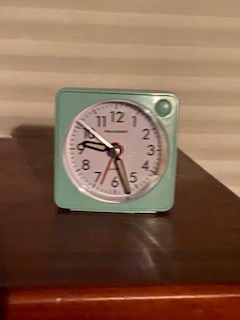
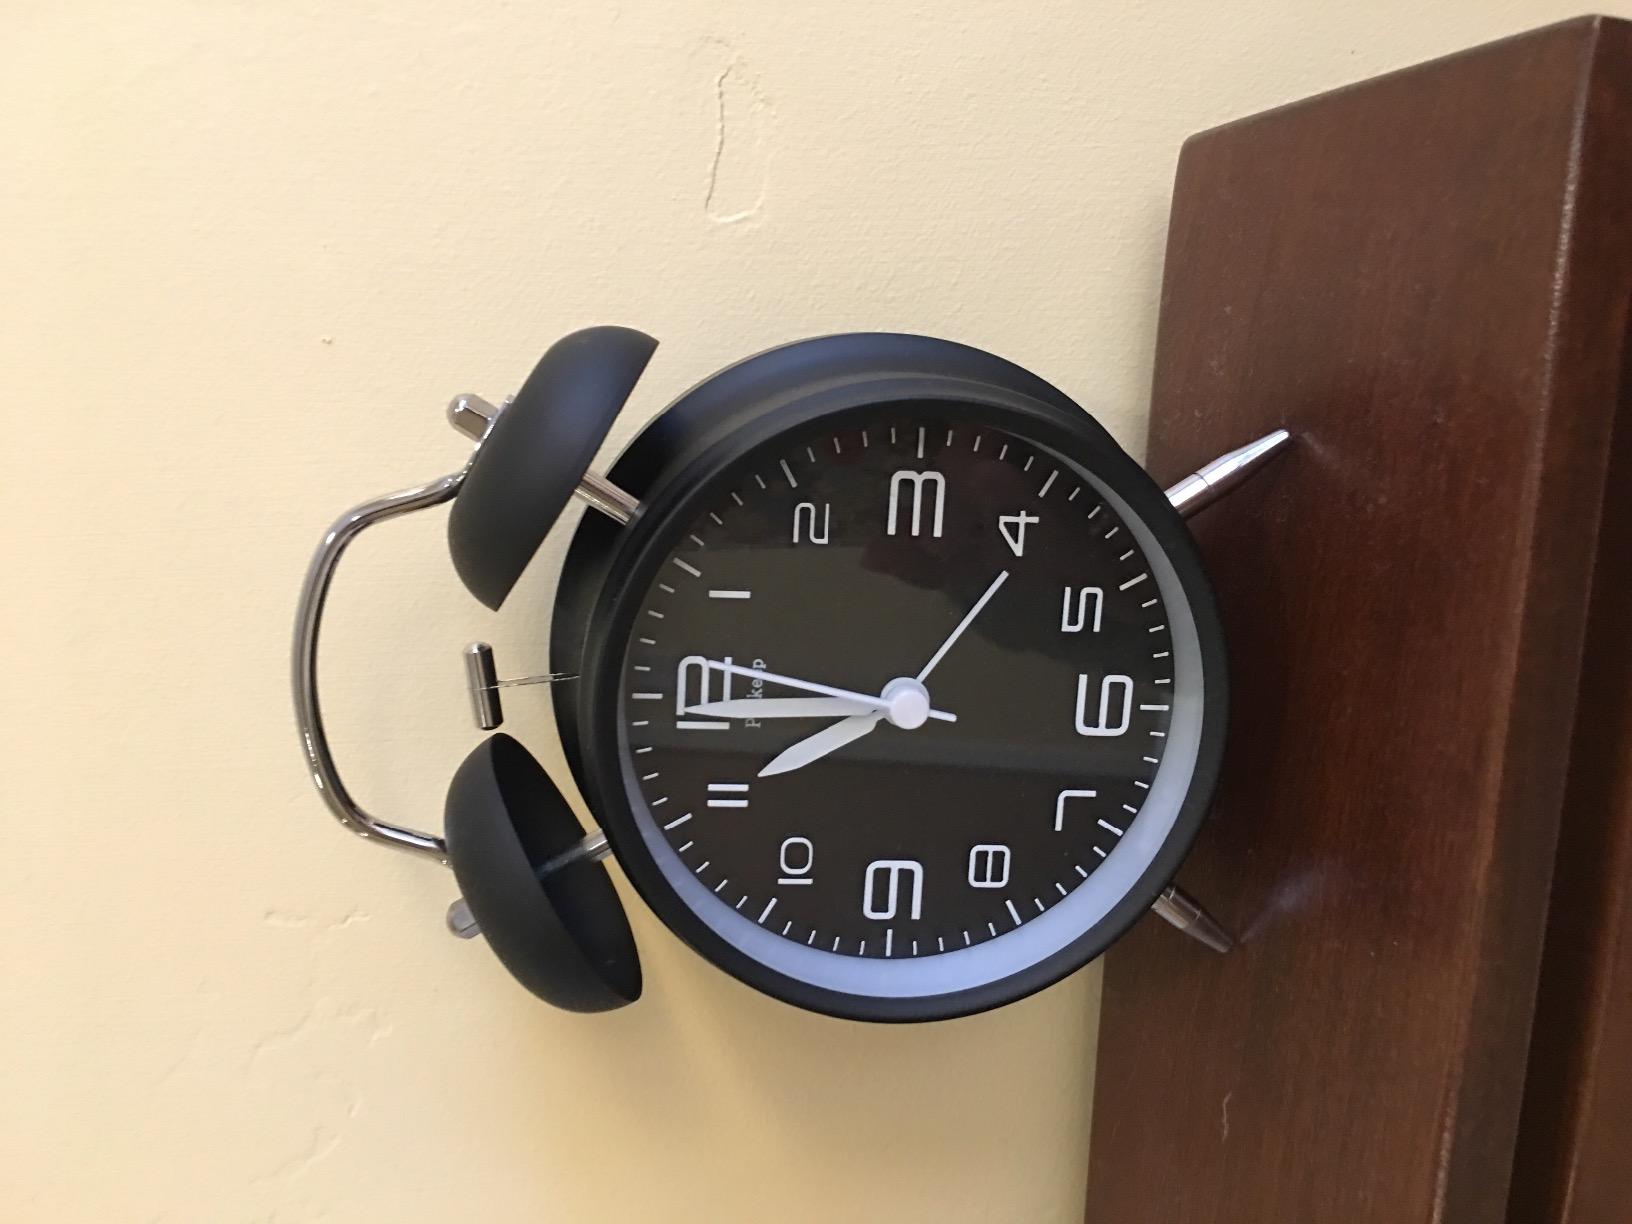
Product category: clock
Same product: no